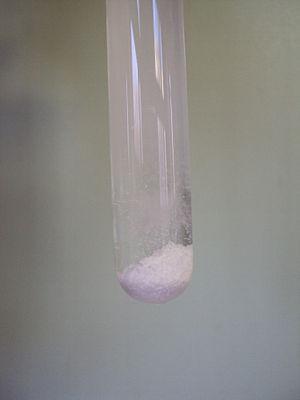
Les halogénures de métal sont des composés chimiques constitués de métaux et d'halogènes. Certains sont ioniques, comme le chlorure de calcium, alors que d'autres présentent des liaisons covalentes comme l'hexafluorure de platine. Les halogénures de métal peuvent être des molécules discrètes, comme l'hexafluorure d'uranium, ou peuvent former des structures polymériques, comme le chlorure de palladium.